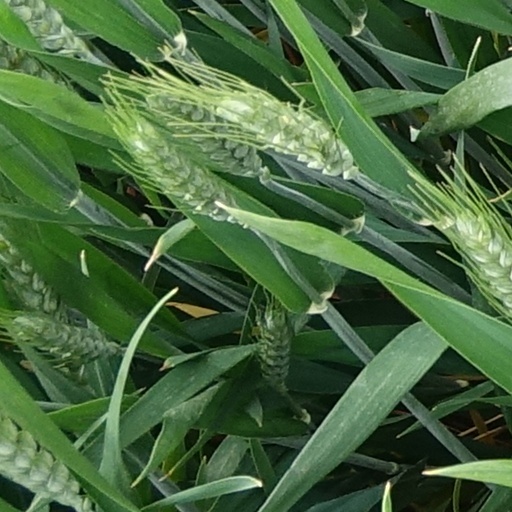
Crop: wheat